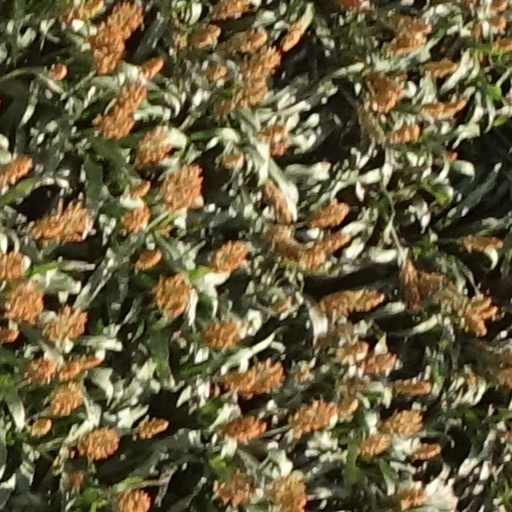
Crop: sorghum